.45-75 Winchester

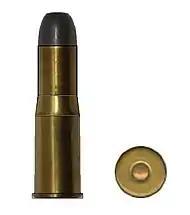
A ".45-75 Winchester" cartridge

Nomenclature of the era indicated the .45-75 cartridge contained a diameter bullet with of gunpowder. Early Winchester ammunition boxes suggested reloading empty cartridge cases with government musket powder or with American Powder Company "Deadshot Fg", Hazard Powder Company "Sea Shooting Fg", "DuPont Rifle FFg", Oriental Powder Company "Western Sporting Fg", Laflin & Rand "Orange Rifle Fg", or Austin Powder Company "Rifle Powder FFg". Boxes also recommended casting bullets from an alloy of one part tin and sixteen parts lead and lubricating bullets with Japan wax or tallow.